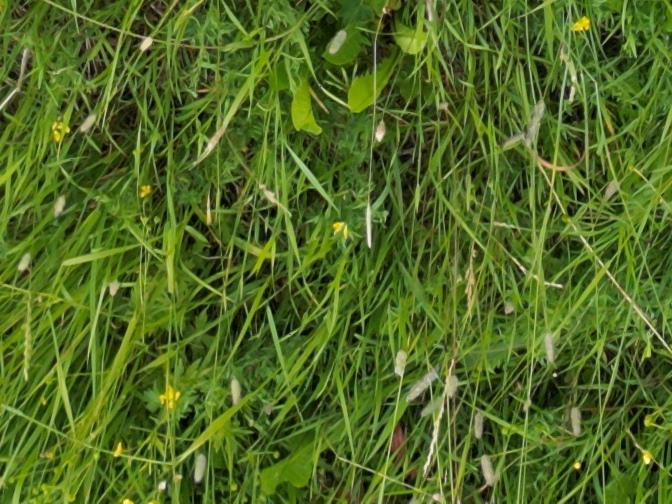
Flowers visible:  daisy flowers